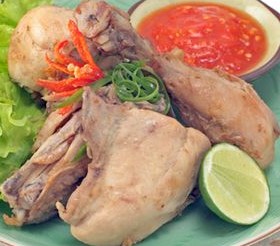
Label: ayam_pop